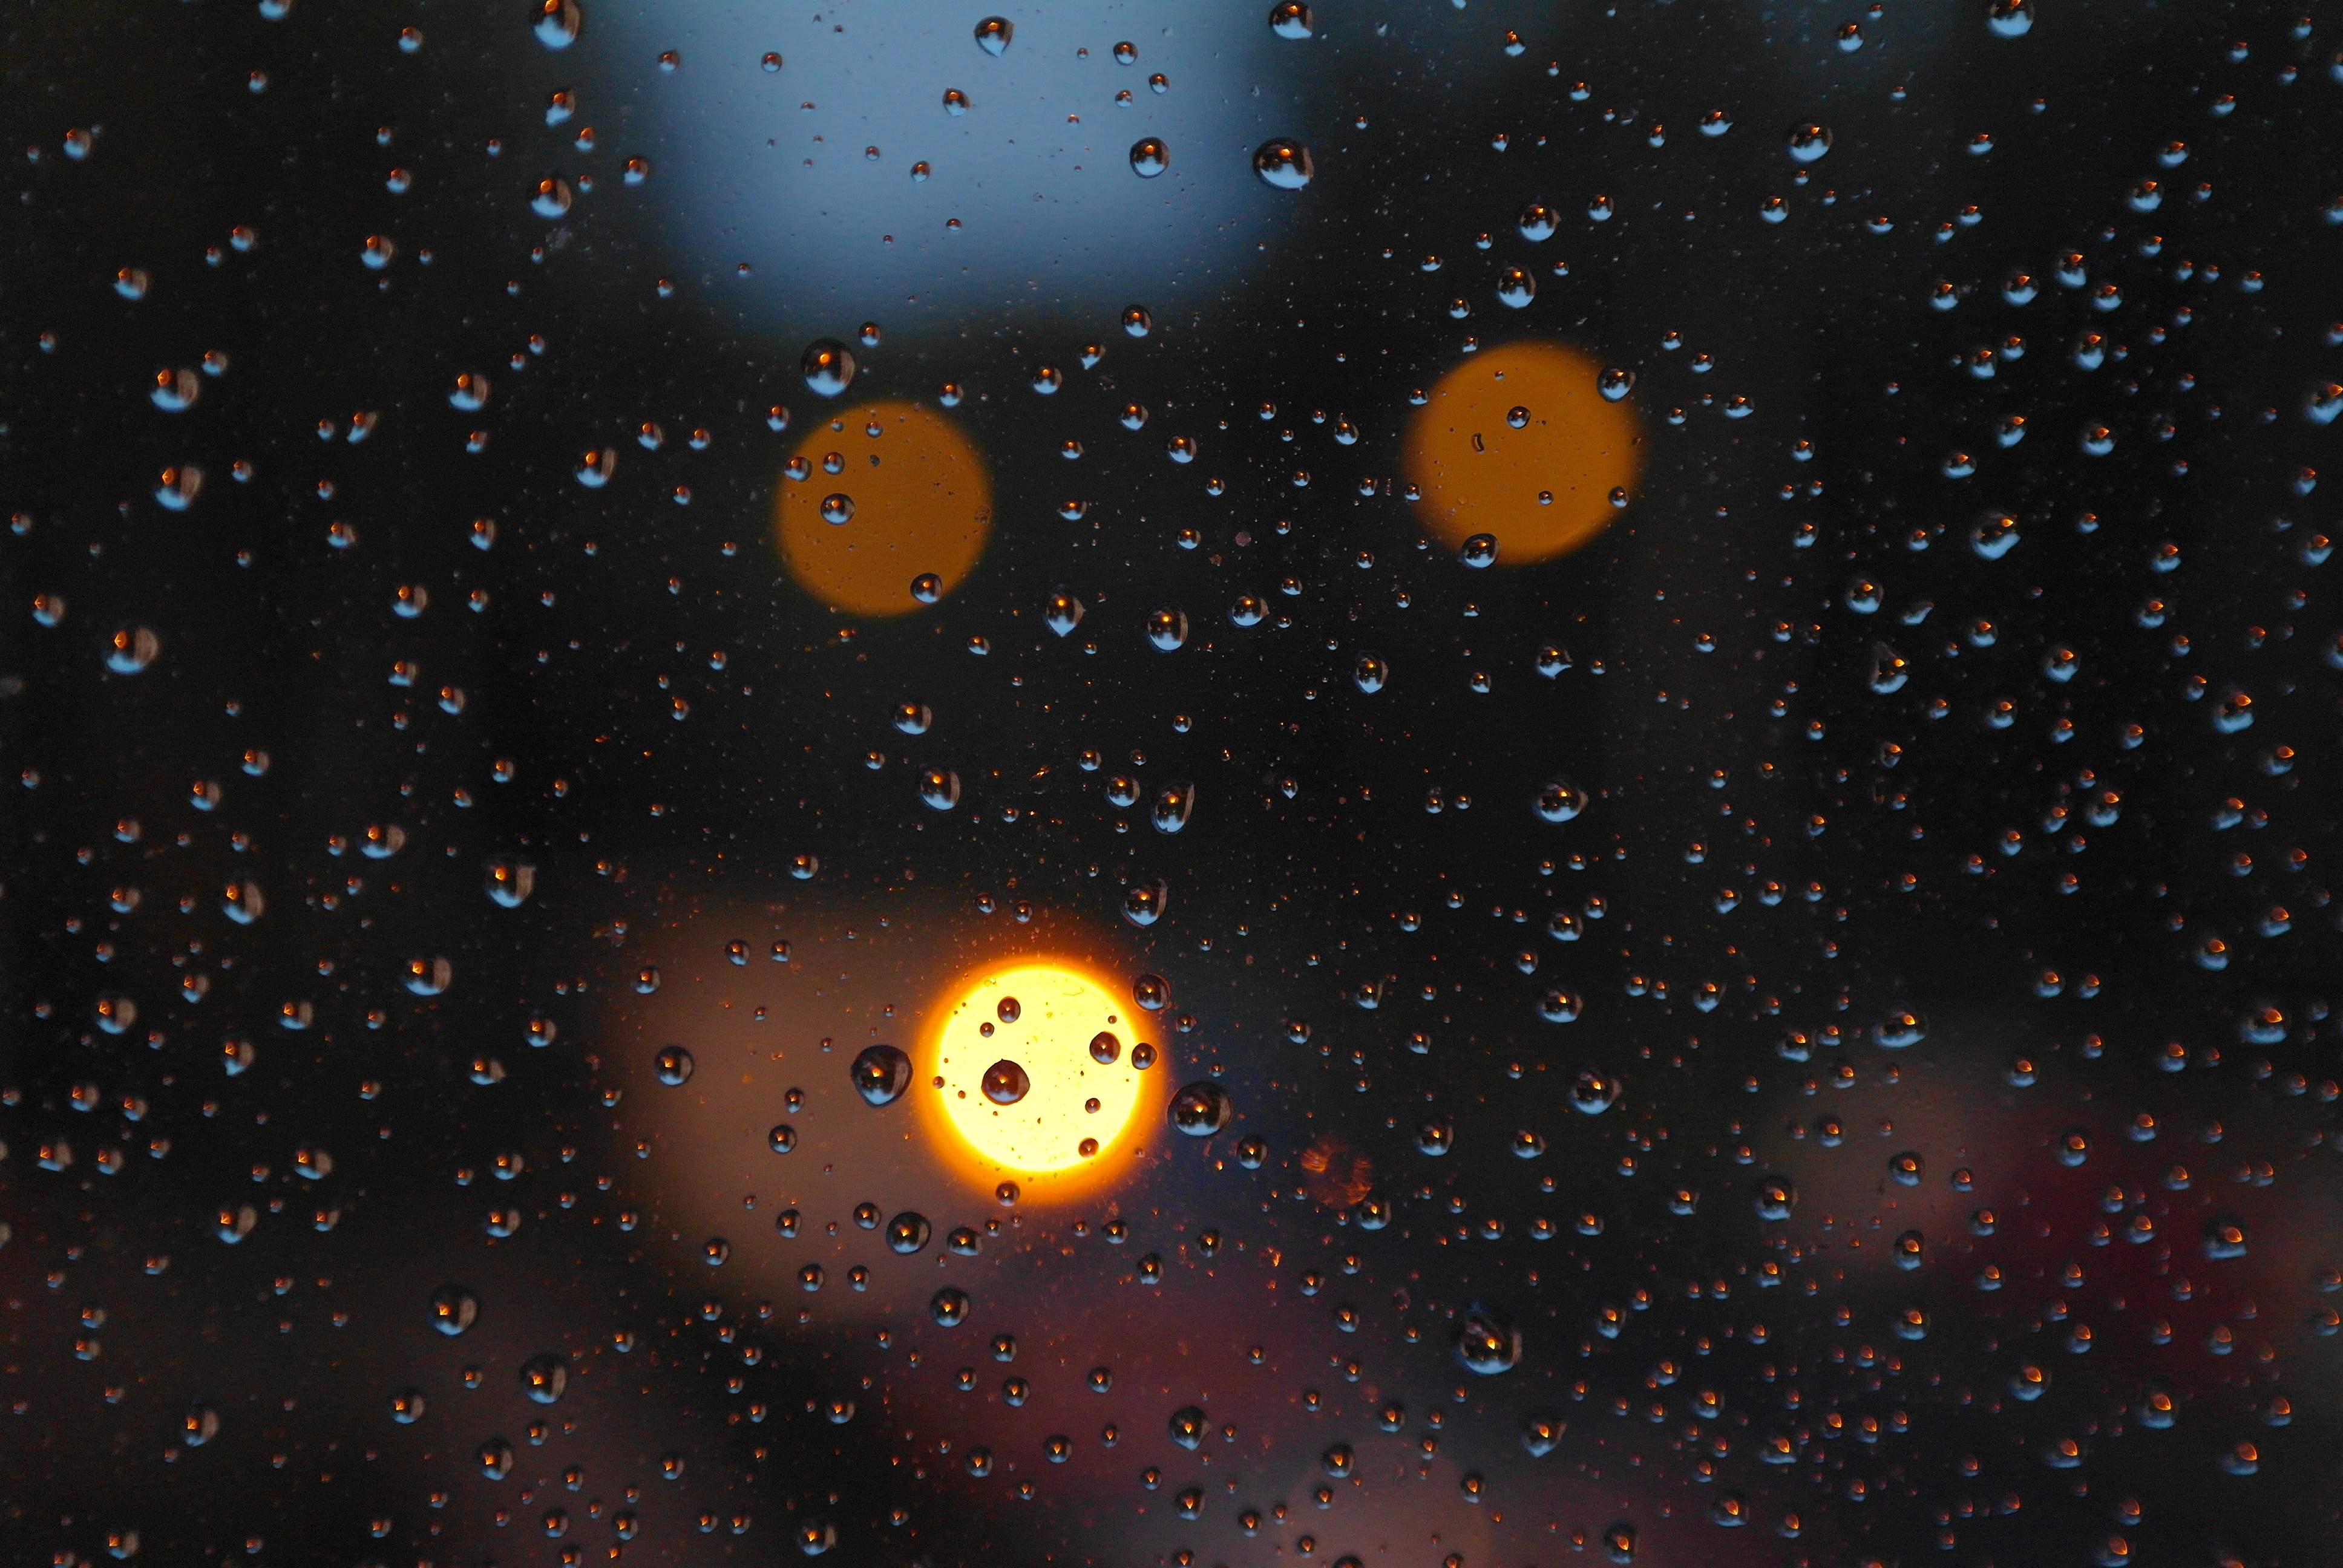
night, star, rain, evening, macro, space, circle, outer space, astronomy, universe, wallpaper, drops, screenshot, drops of water, the background, rain drops, pane, after the storm, astronomical object, the downpour, computer wallpaper